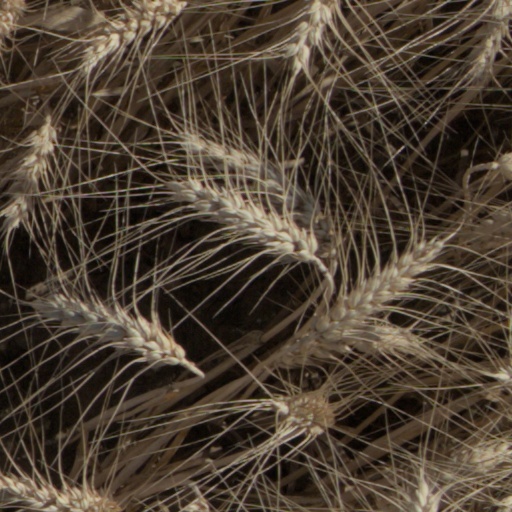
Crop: wheat